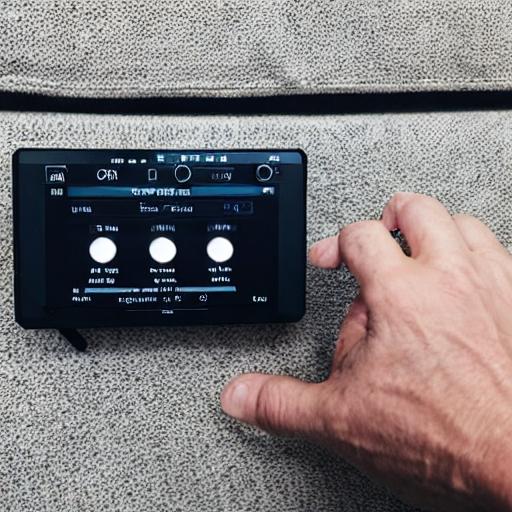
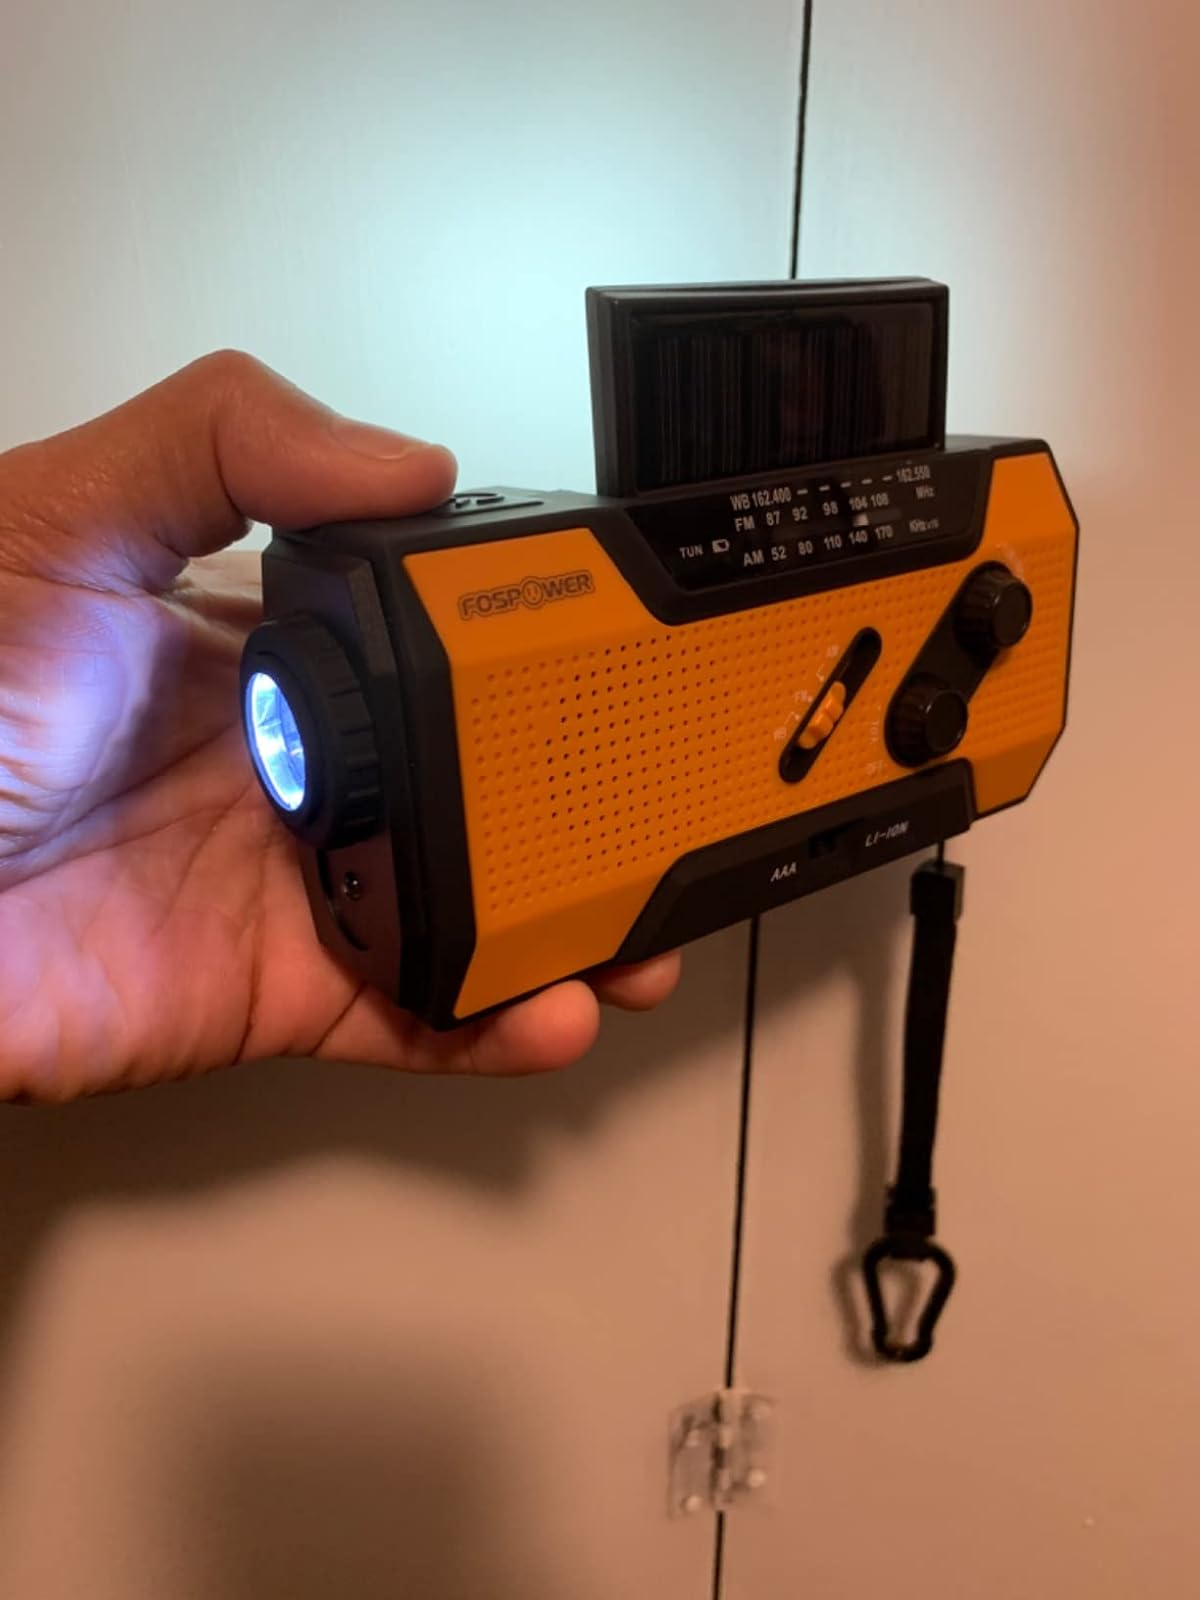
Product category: radio
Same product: no